Hastings United F.C.

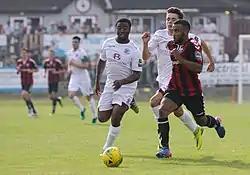
Hastings United (white kit) in action against Lewes

In April 2015 Dave Walters stepped down as club chairman, selling his majority shares to Dave Ormerod. A new board was quickly appointed and Garry Wilson was appointed manager for 2015–16, the club had ambitions to challenge for promotion, however the team ended up in a disappointing seventh place and Wilson resigned. Darren Hare signed a two-year deal to become manager from 2016–17 with Steven Watt as his assistant. Players with Football League experience such as Lenny Pidgeley, Matt Bodkin and Frannie Collin, who scored a record equalling 32 goals, joined the club. After a fifth-place finish in the league, the club lost in the play-off semi-finals to Dorking Wanderers and Hare departed as manager shortly after.